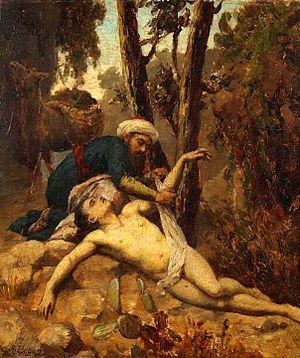
Adalbert Franz Eugen Begas, né le 8 mars 1836 à Berlin et mort le 21 janvier 1888 à Nervi, est un peintre allemand.